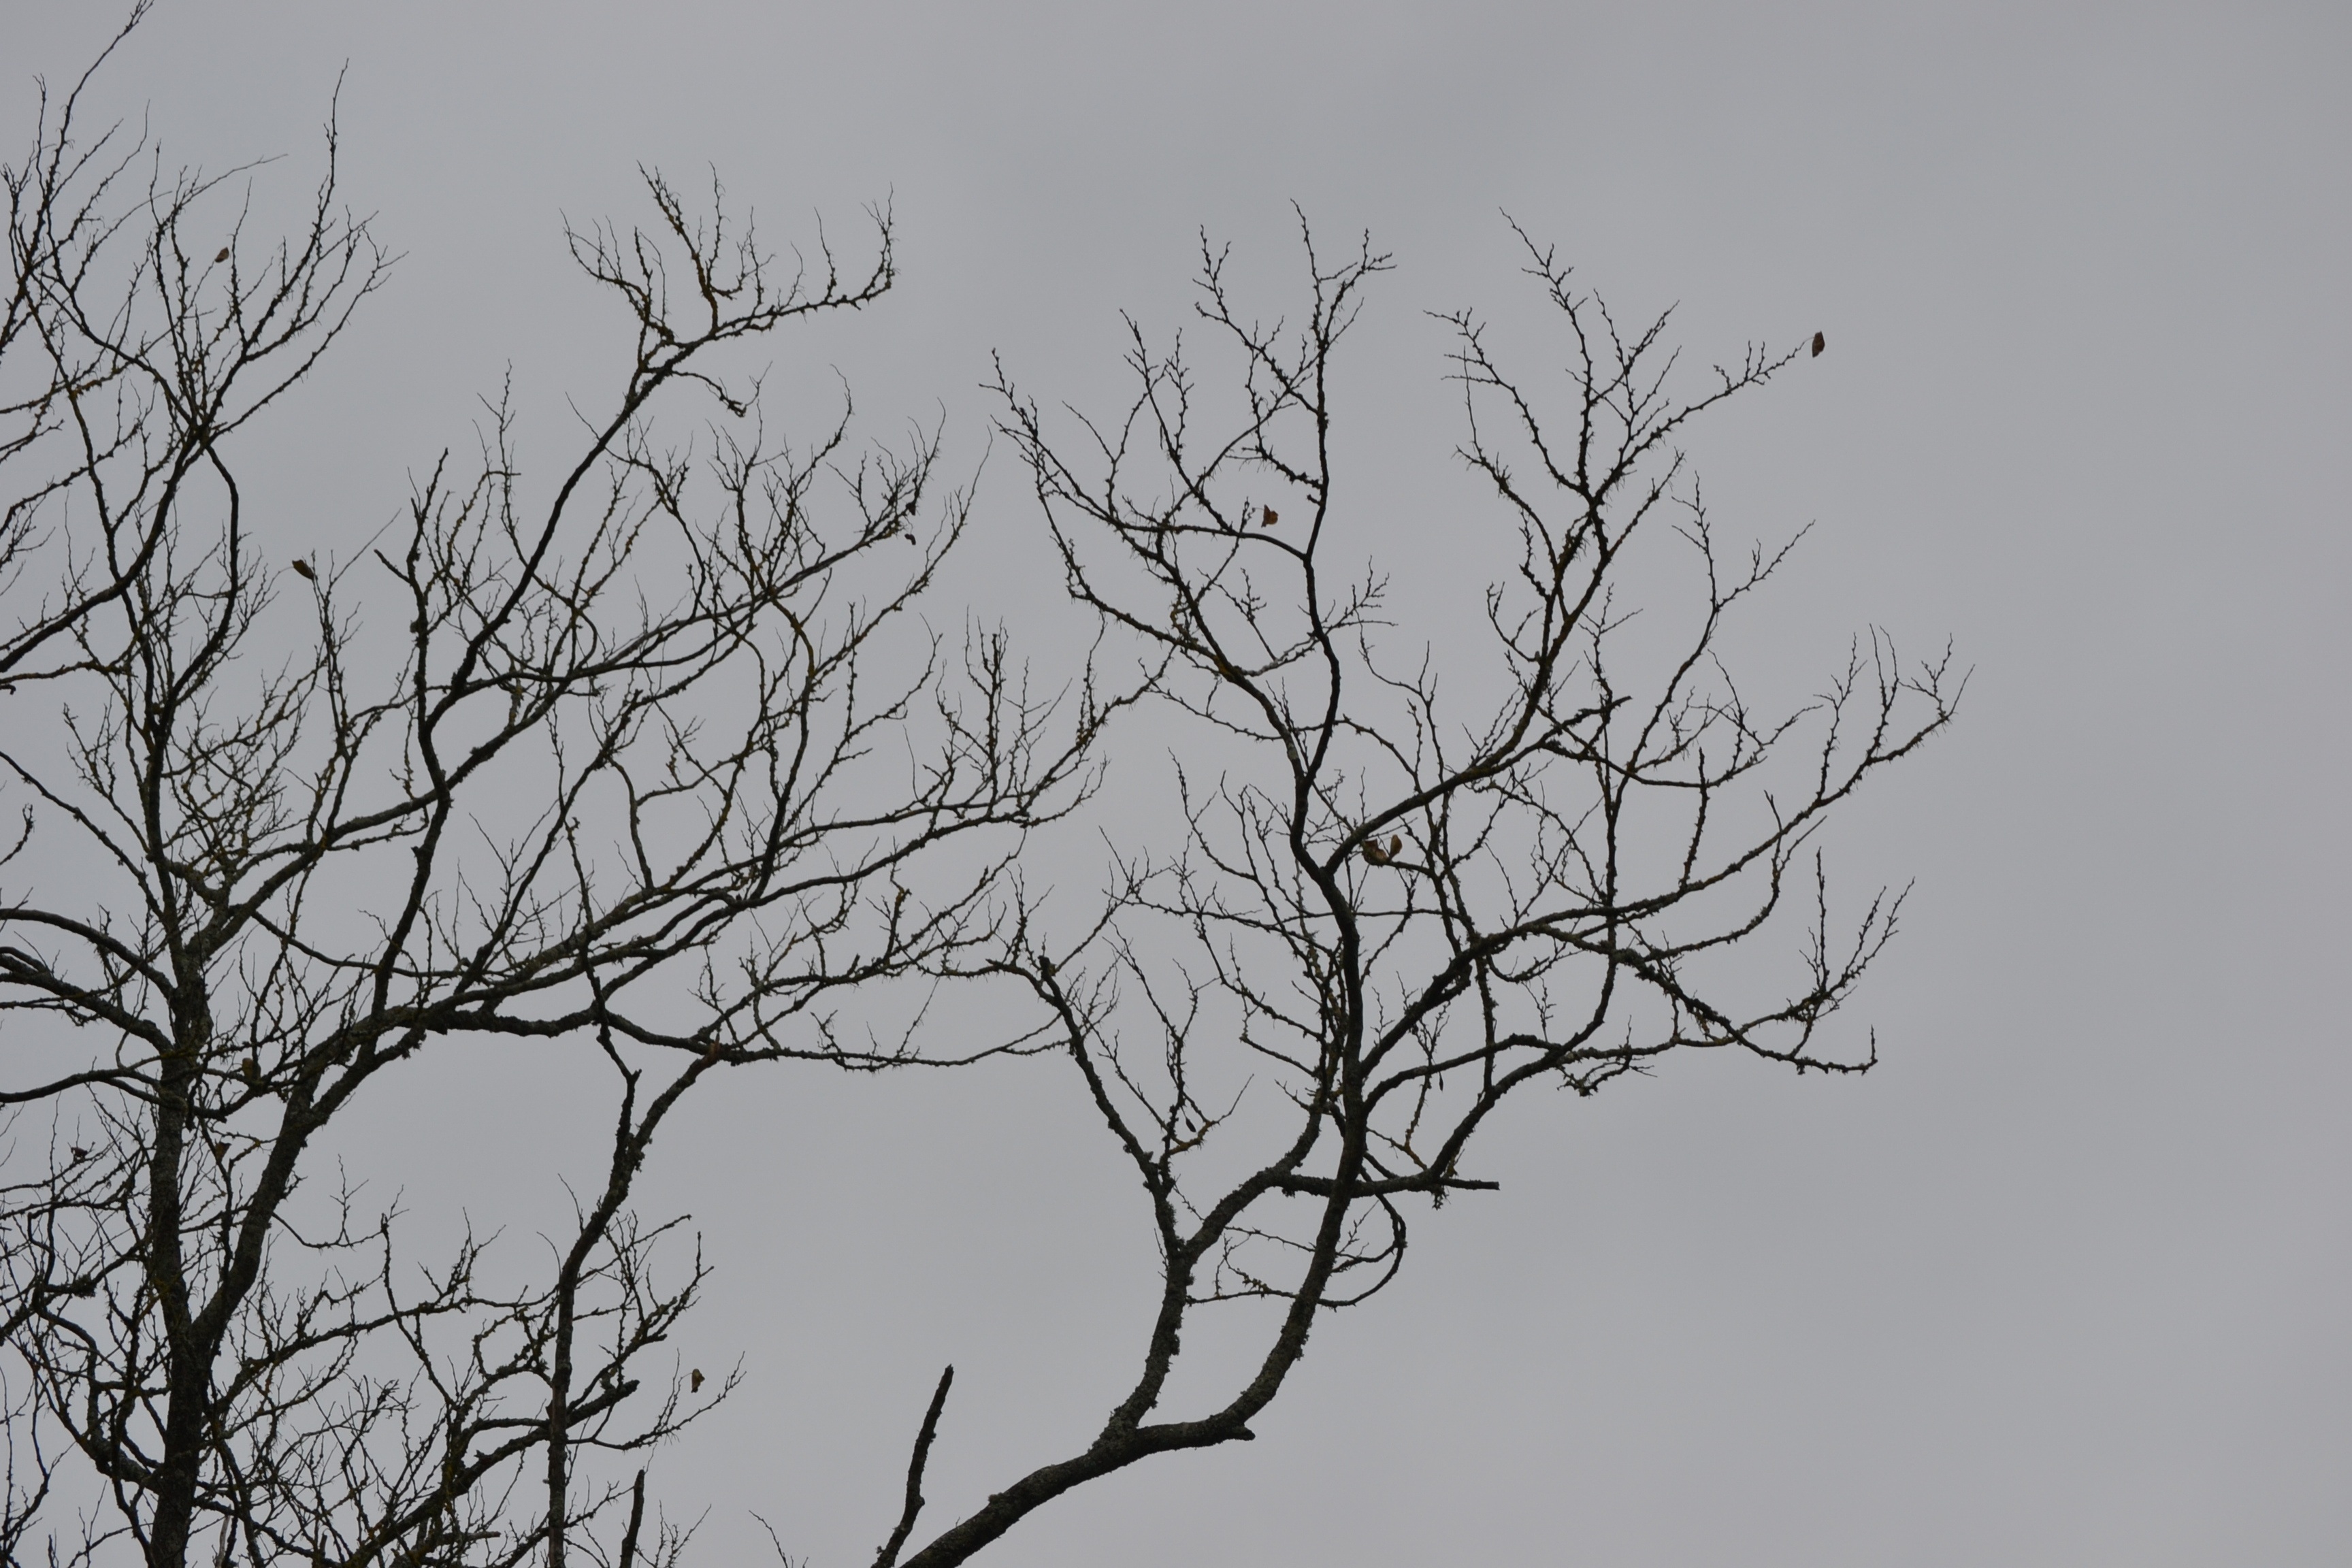
tree, nature, branch, winter, bird, black and white, sky, fall, flock, monochrome, twig, monochrome photography, atmospheric phenomenon, woody plant, perching bird, dead branches